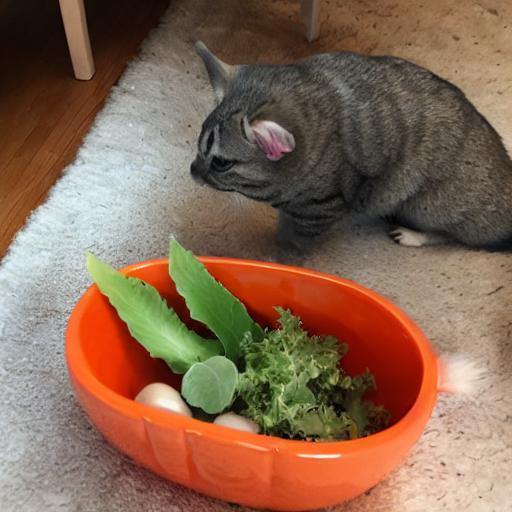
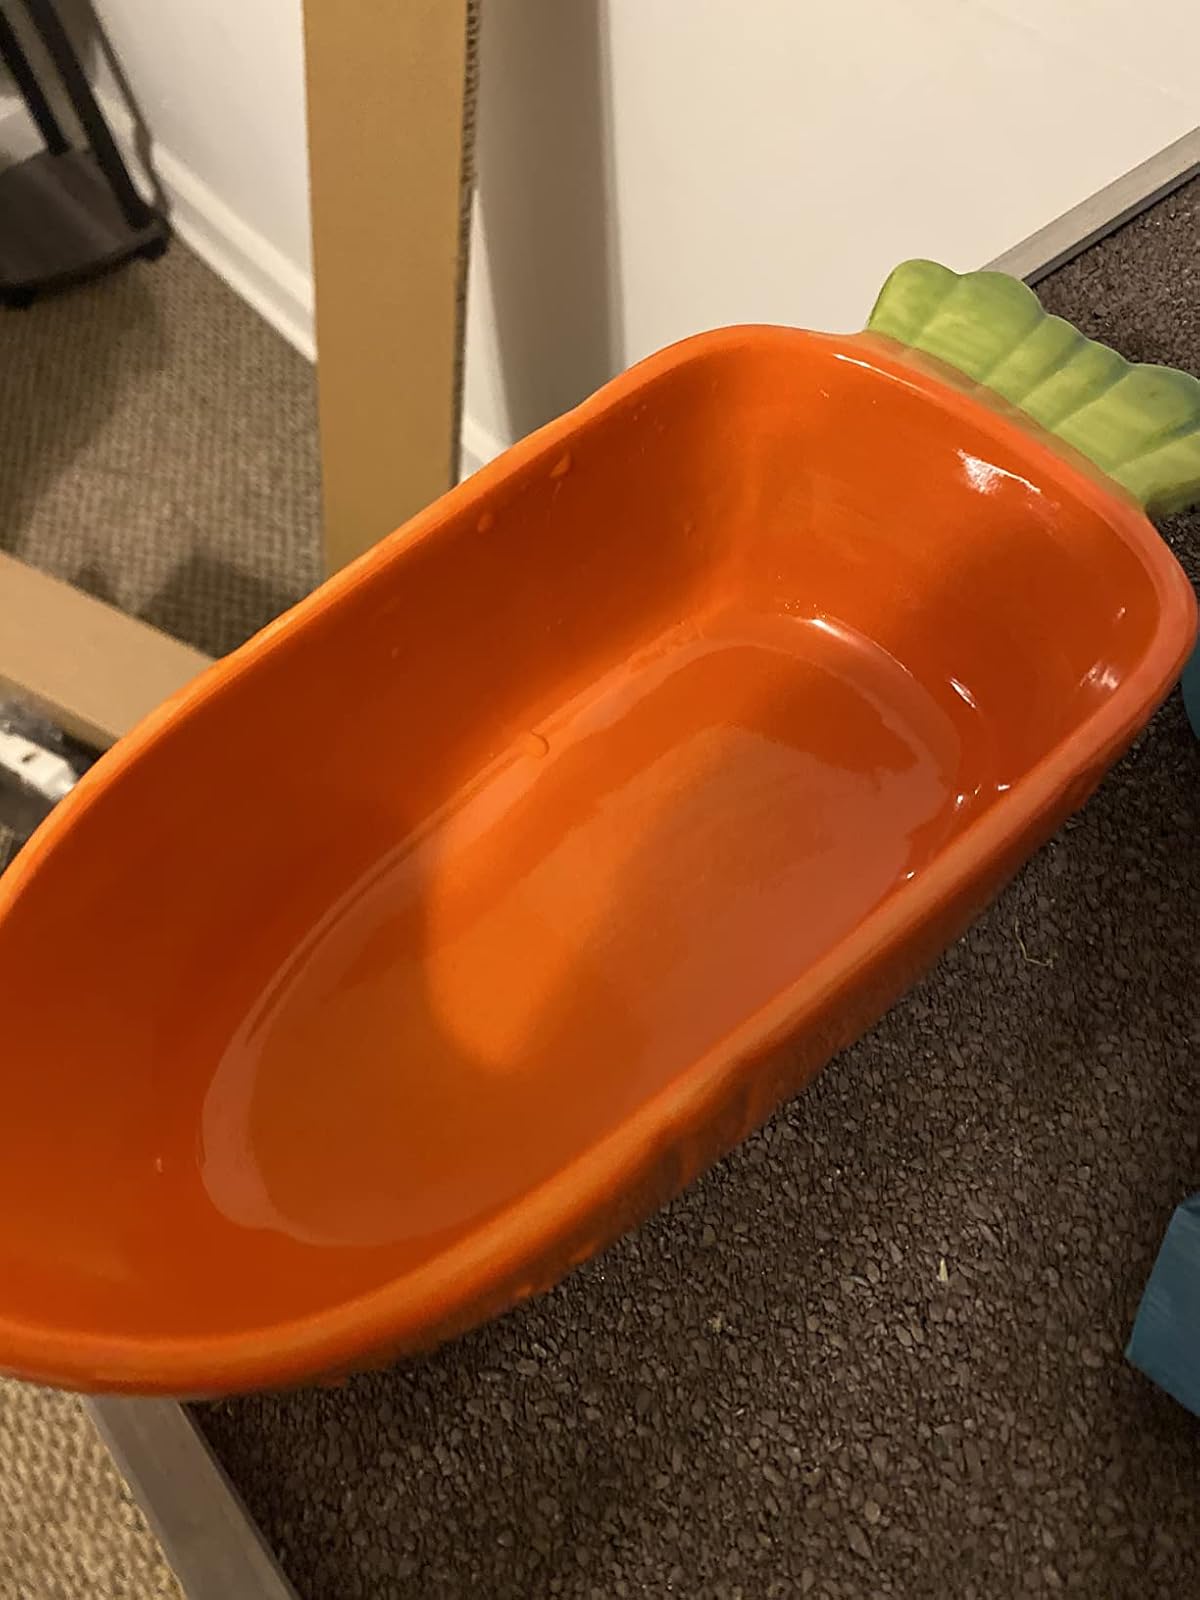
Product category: items_bowl
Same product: no